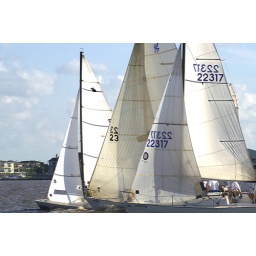
Clear Lake, Texas Wednesday sail boat races in 2006